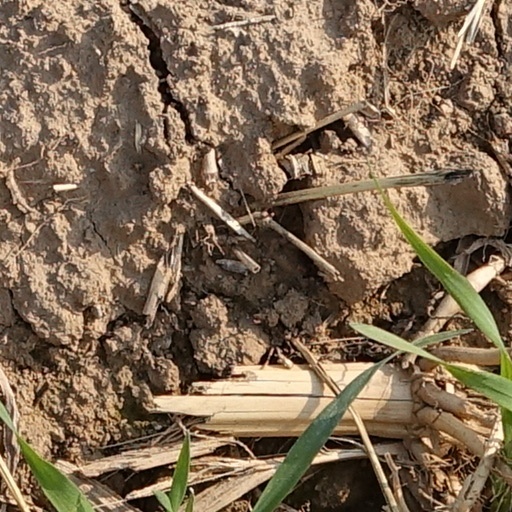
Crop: wheat